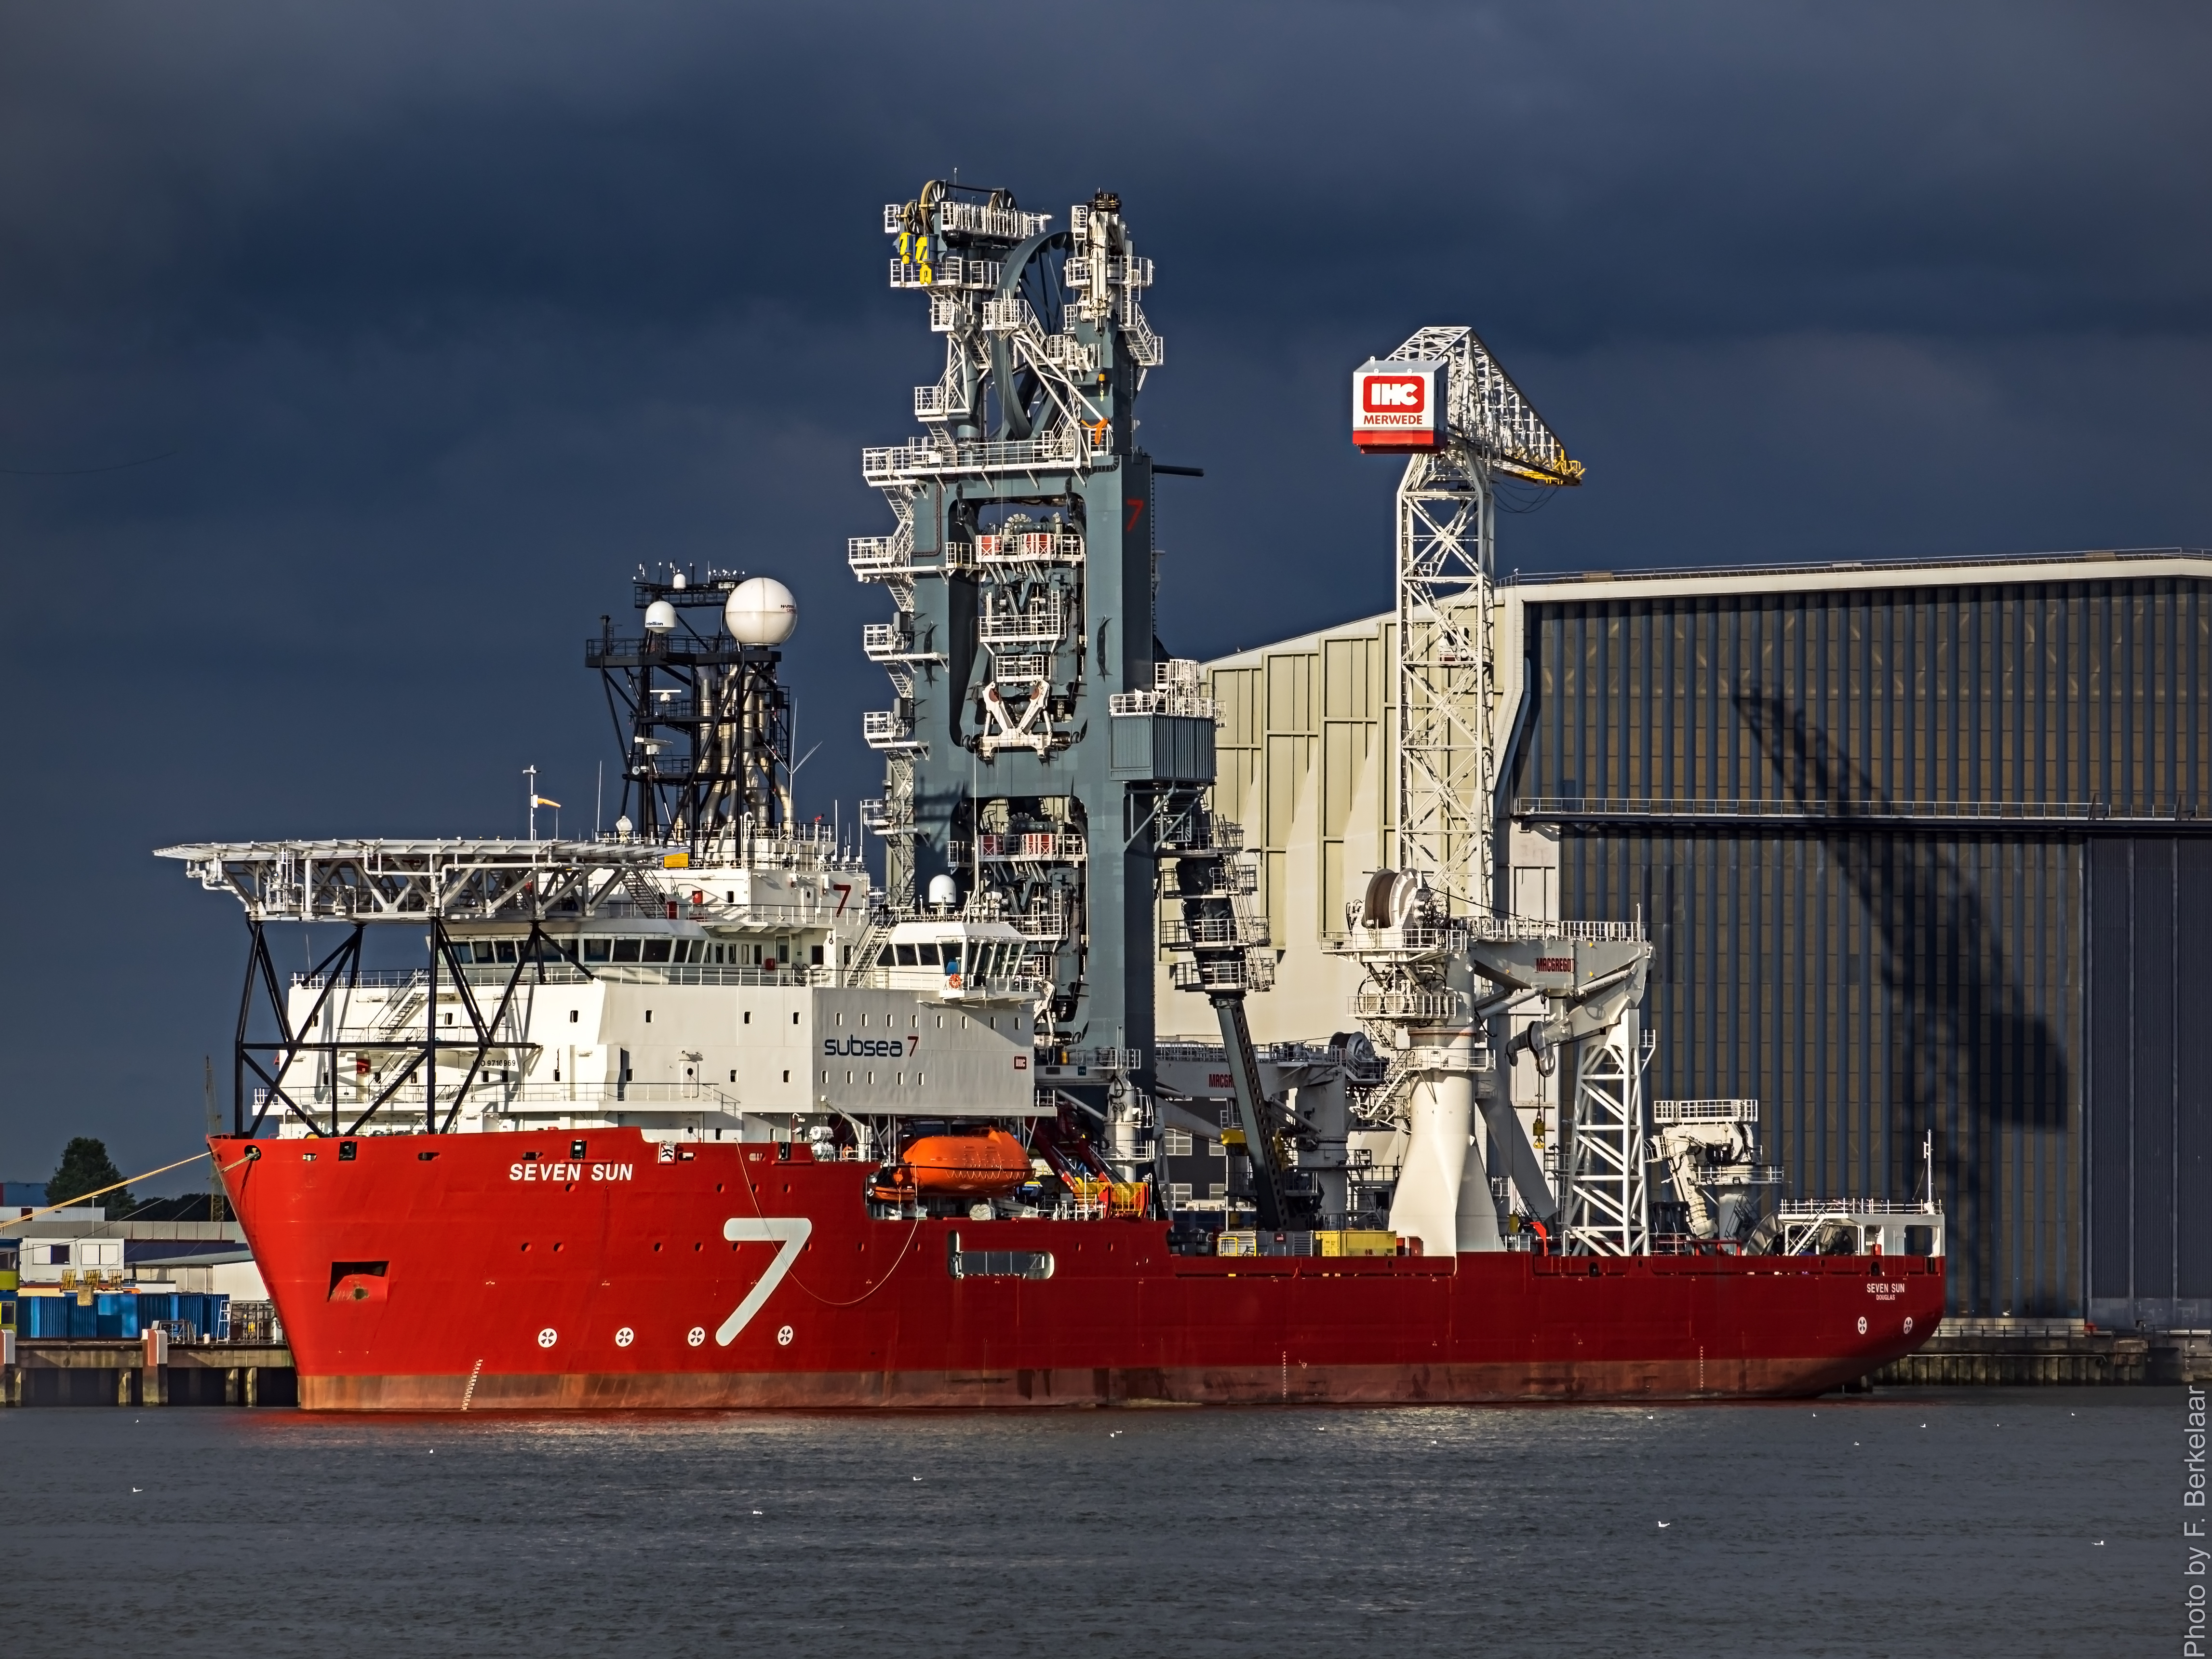
sea, ocean, ship, transport, vessel, vehicle, harbor, cargo ship, nederland, rotterdam, zuidholland, ships, channel, twop, vessels, tugboat, watercraft, nieuwemaas, schiffe, schepen, schip, nl, offshore, leicadg100400f4063, portofrotterdam, navires, vaartuig, container ship, krimpenaandenijssel, koninklijkeihc, sevensun, pijpenlegschip, subsea7, pipelayvessel, ihc, royalihc, stormpolder, imo9710969, freight transport, oil tanker, tank ship, bulk carrier, research vessel, floating production storage and offloading, offshore drilling, anchor handling tug supply vessel, platform supply vessel